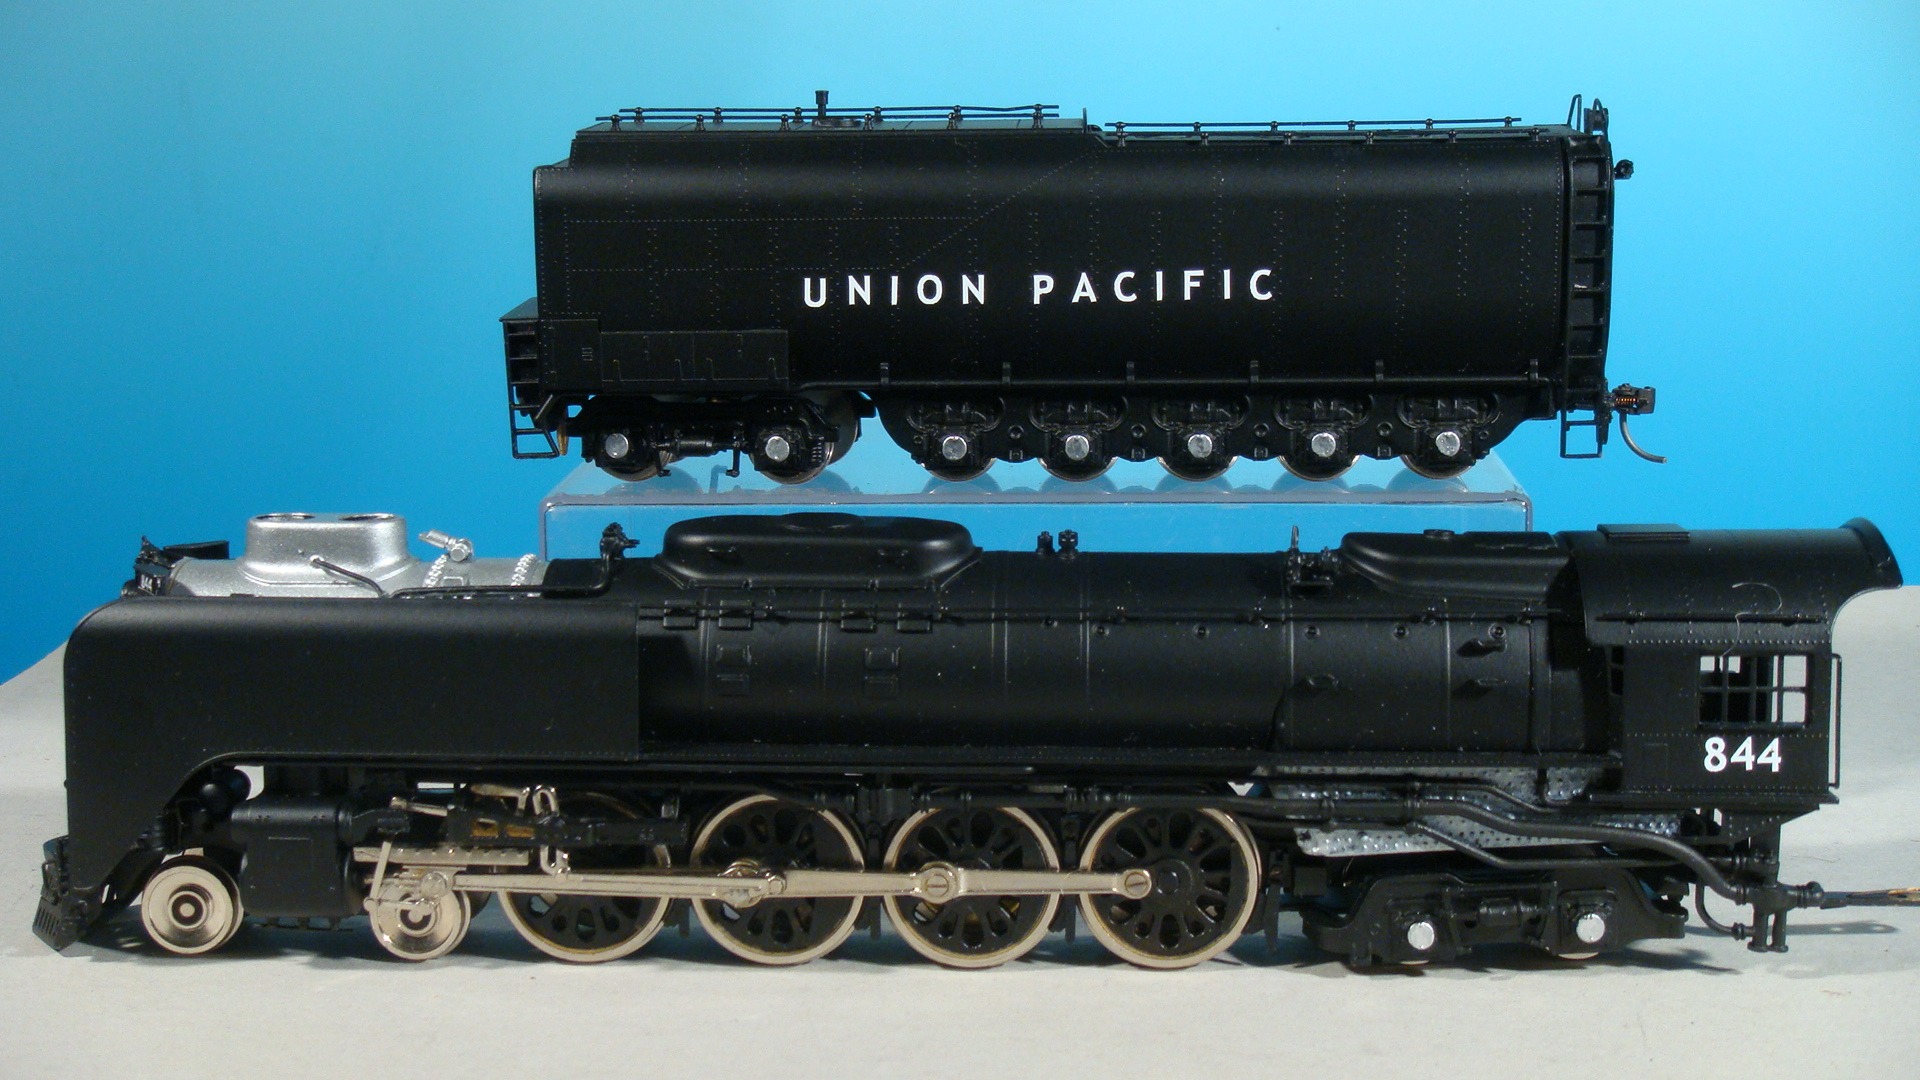
train, transport, vehicle, union pacific, american, locomotive, steam locomotive, model railway, land vehicle, freight car, rolling stock, railroad car, passenger car